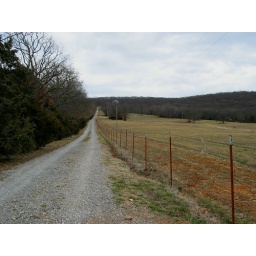
Looking up the hill from above first cattle guard